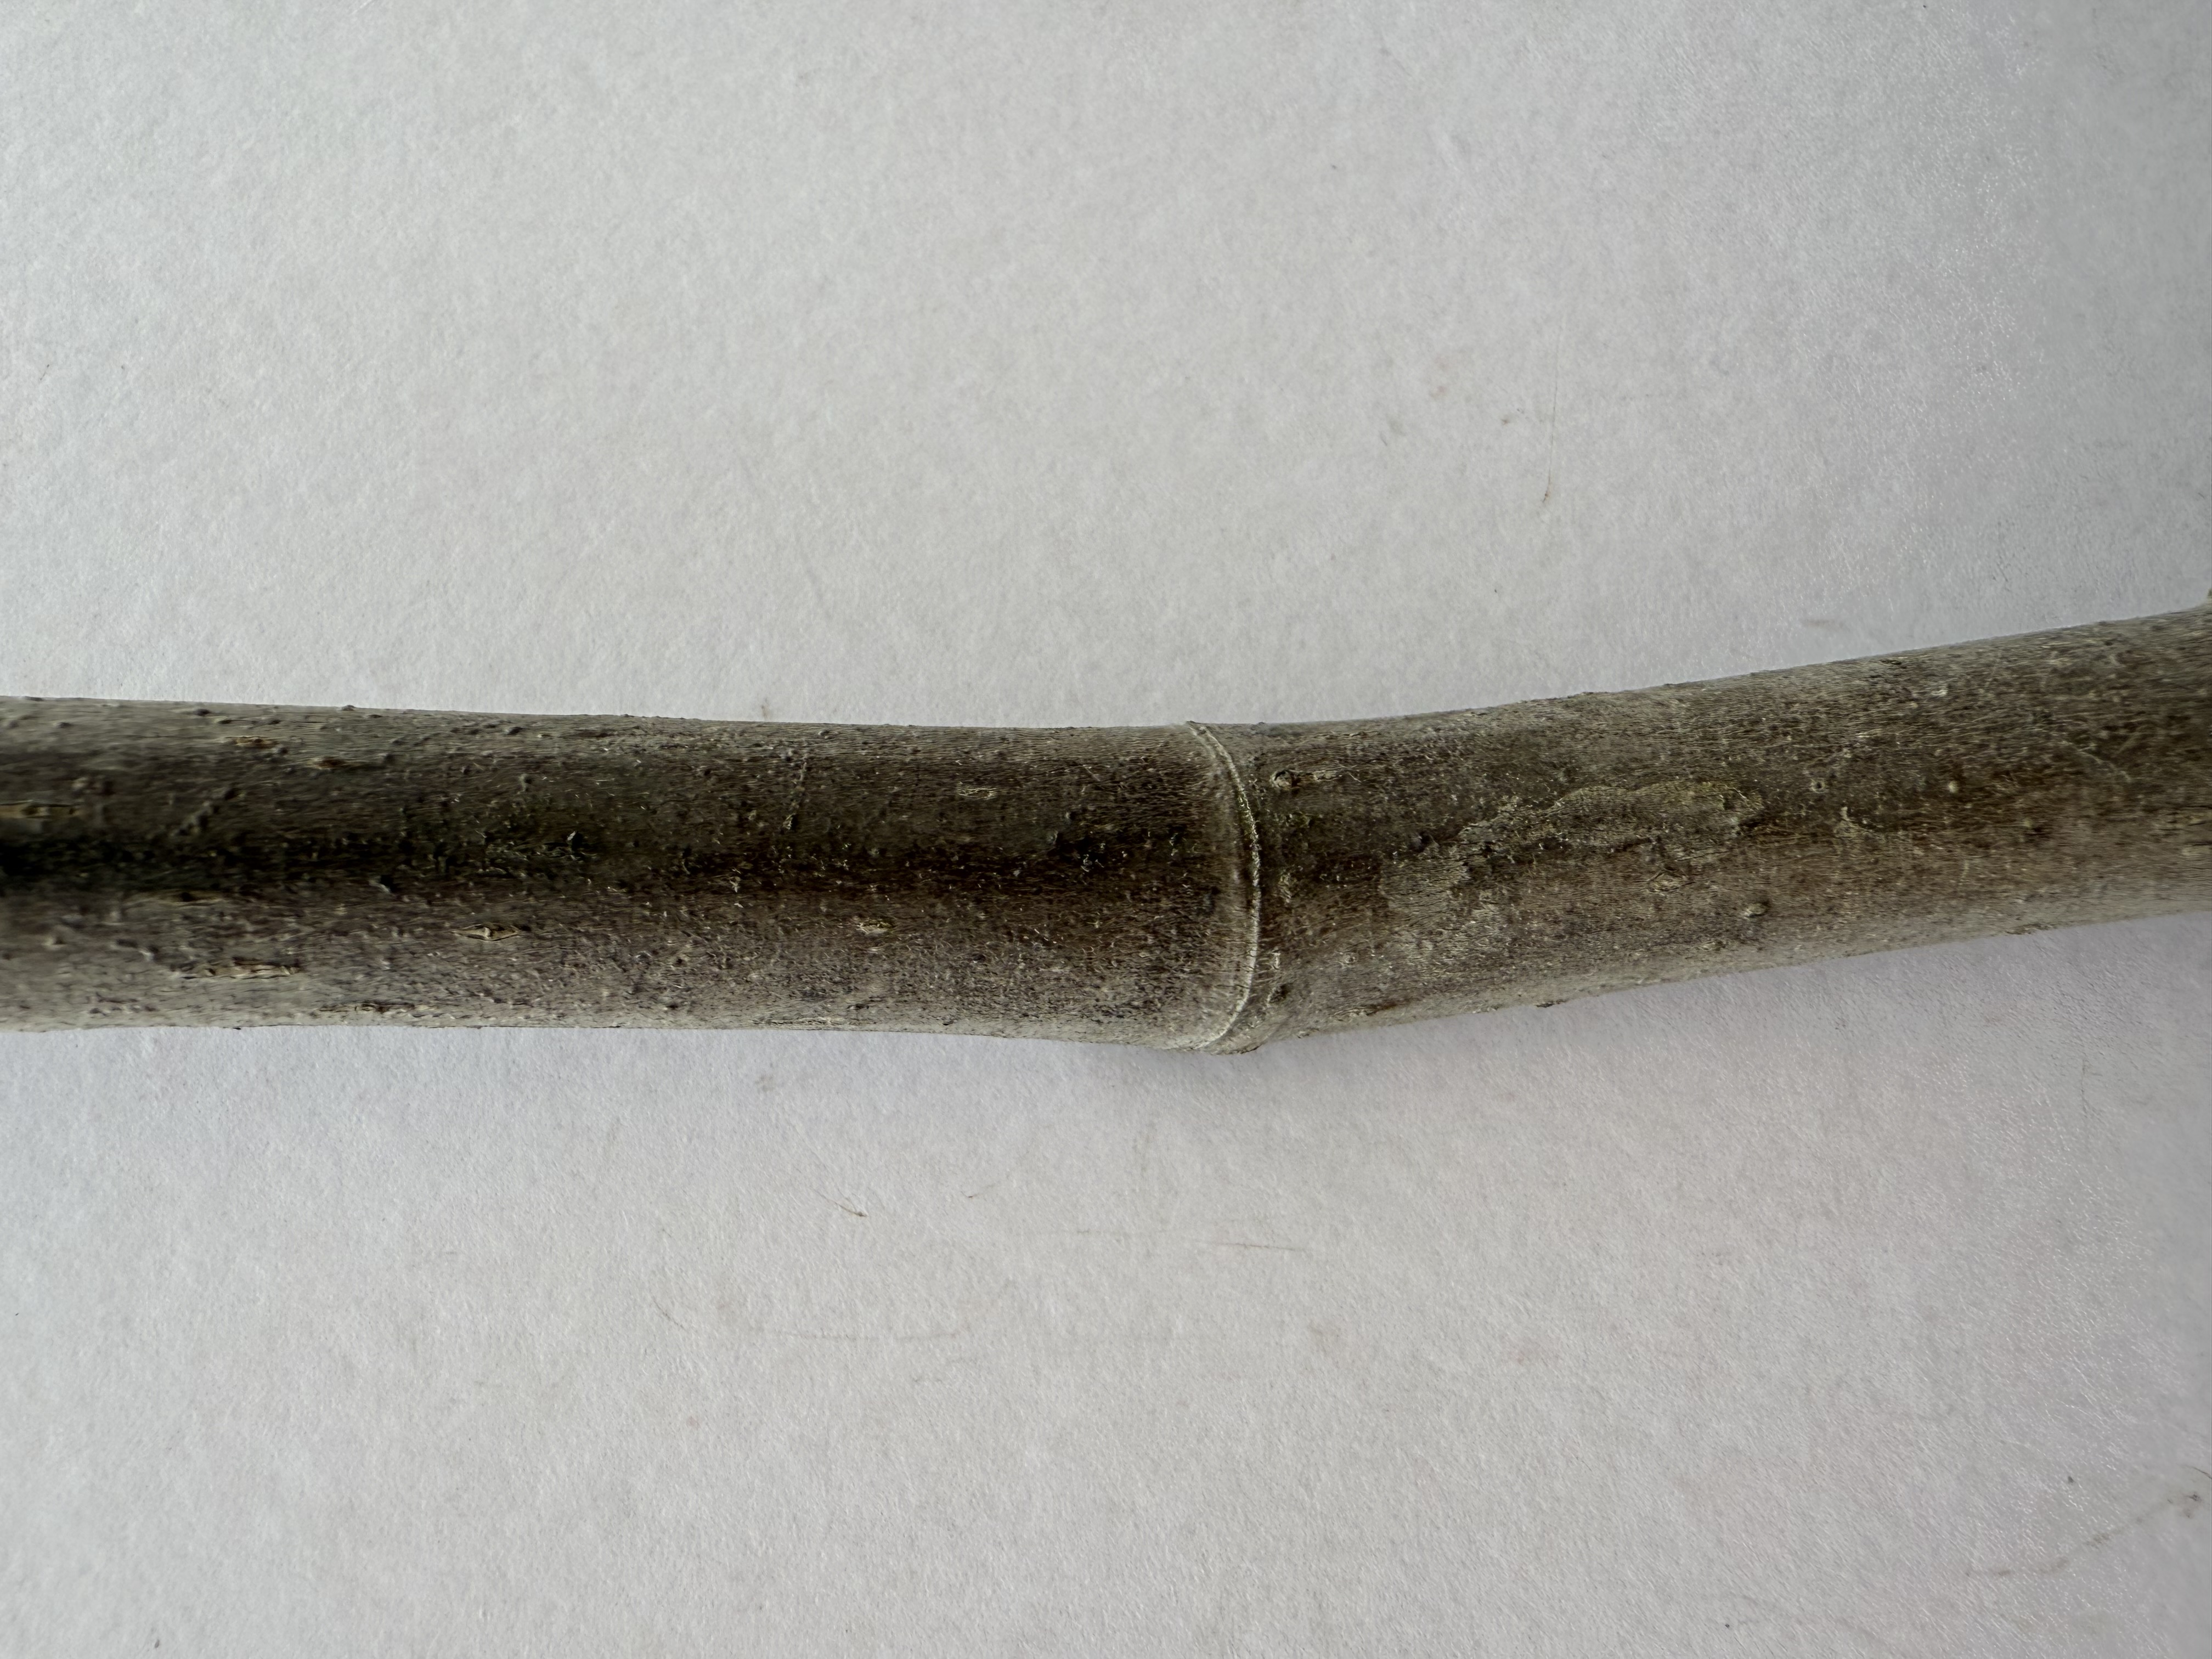
Variety: Black Fig